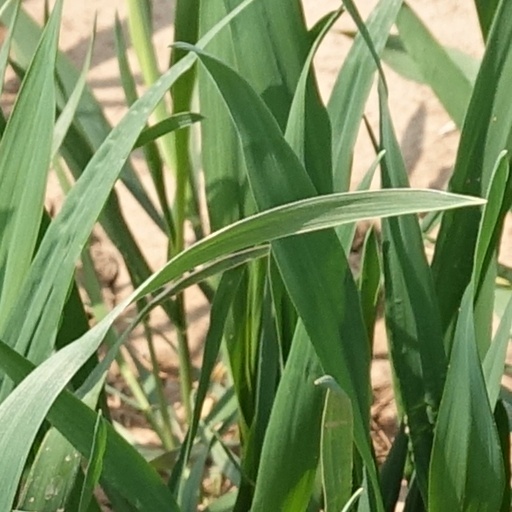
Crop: wheat